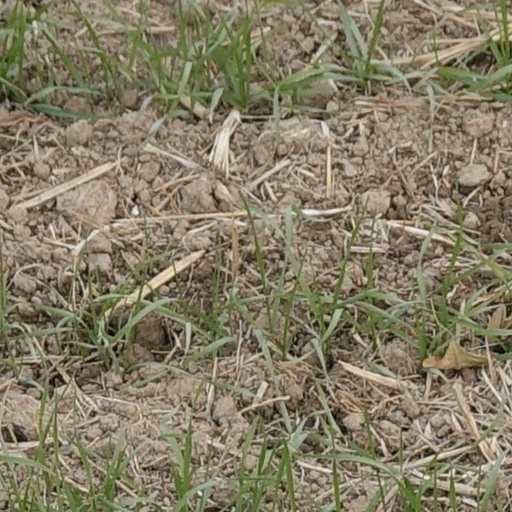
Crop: wheat